Darien, Connecticut

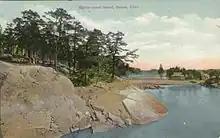
Contentment Island,

According to the Darien Historical Society, the name Darien was decided upon when the residents of the town could not agree on a name to replace Middlesex Parish, many families wanting it to be named after themselves. Some proposed naming the town "Belleville" in honor of Thaddeus Bell, a veteran of the revolutionary war. He apparently rejected the honor while supporting the Darien option. A sailor who had traveled to Isthmus of Darien, then part of the Spanish Empire, suggested the name Darien, which was eventually adopted by the people of the town. The town name is pronounced (like "Dairy-Ann"), with stress on the last syllable, and has been referred to as such at least as far back as 1913.